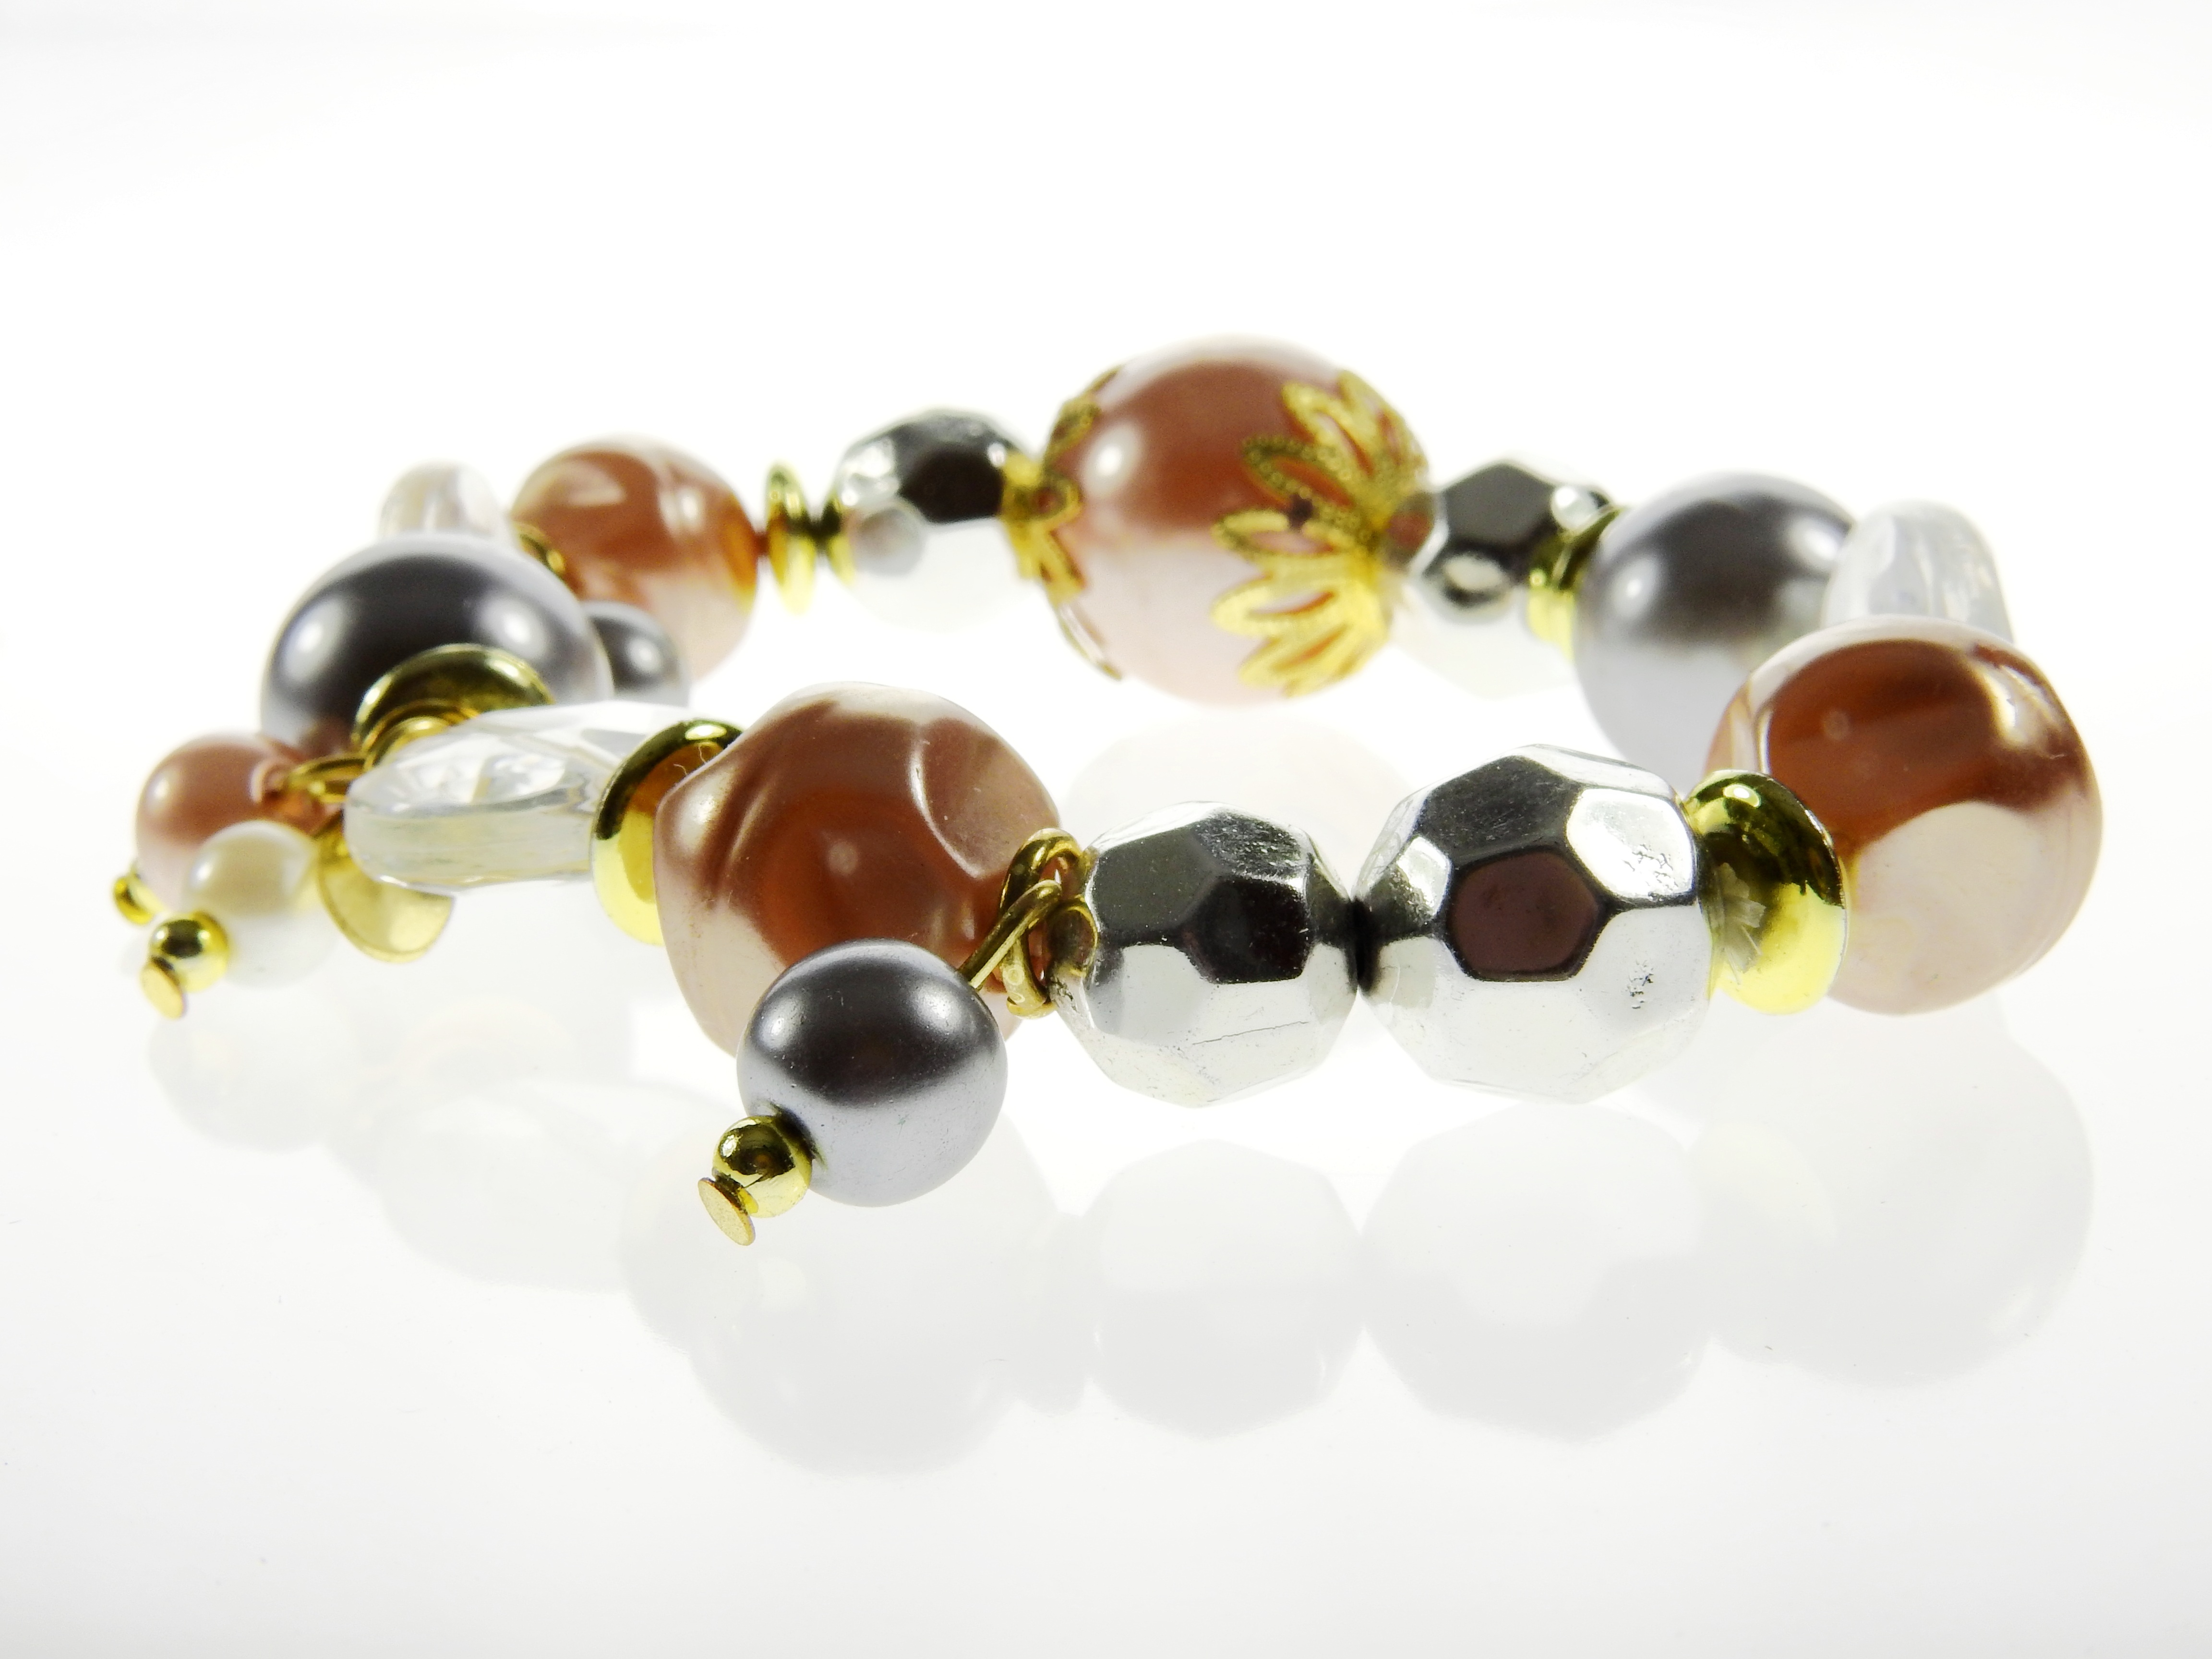
chain, old, money, fashion, bead, bangle, necklace, bracelet, jewellery, art, luxury, gold, design, silver, beauty, beautiful, heritage, gem, expensive, pearl, value, amber, noble, gemstone, heirloom, valuable, accsessoires, schmuckdesign, pearl necklaces, fashion accessory